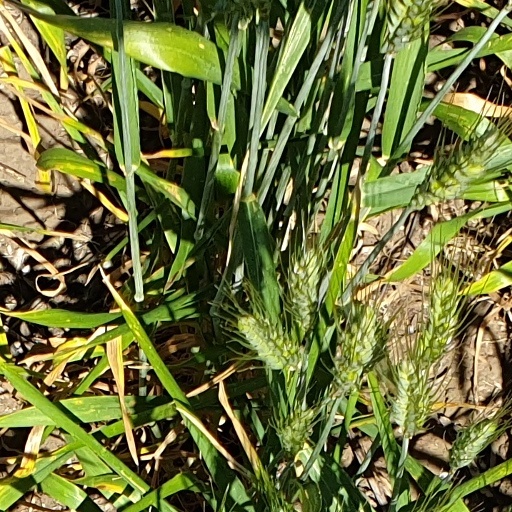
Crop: wheat